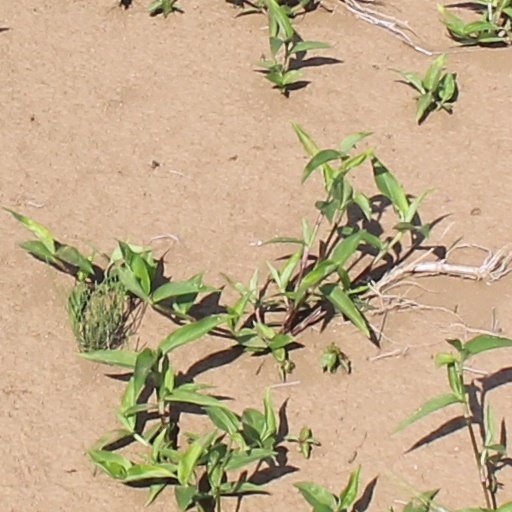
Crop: wheat